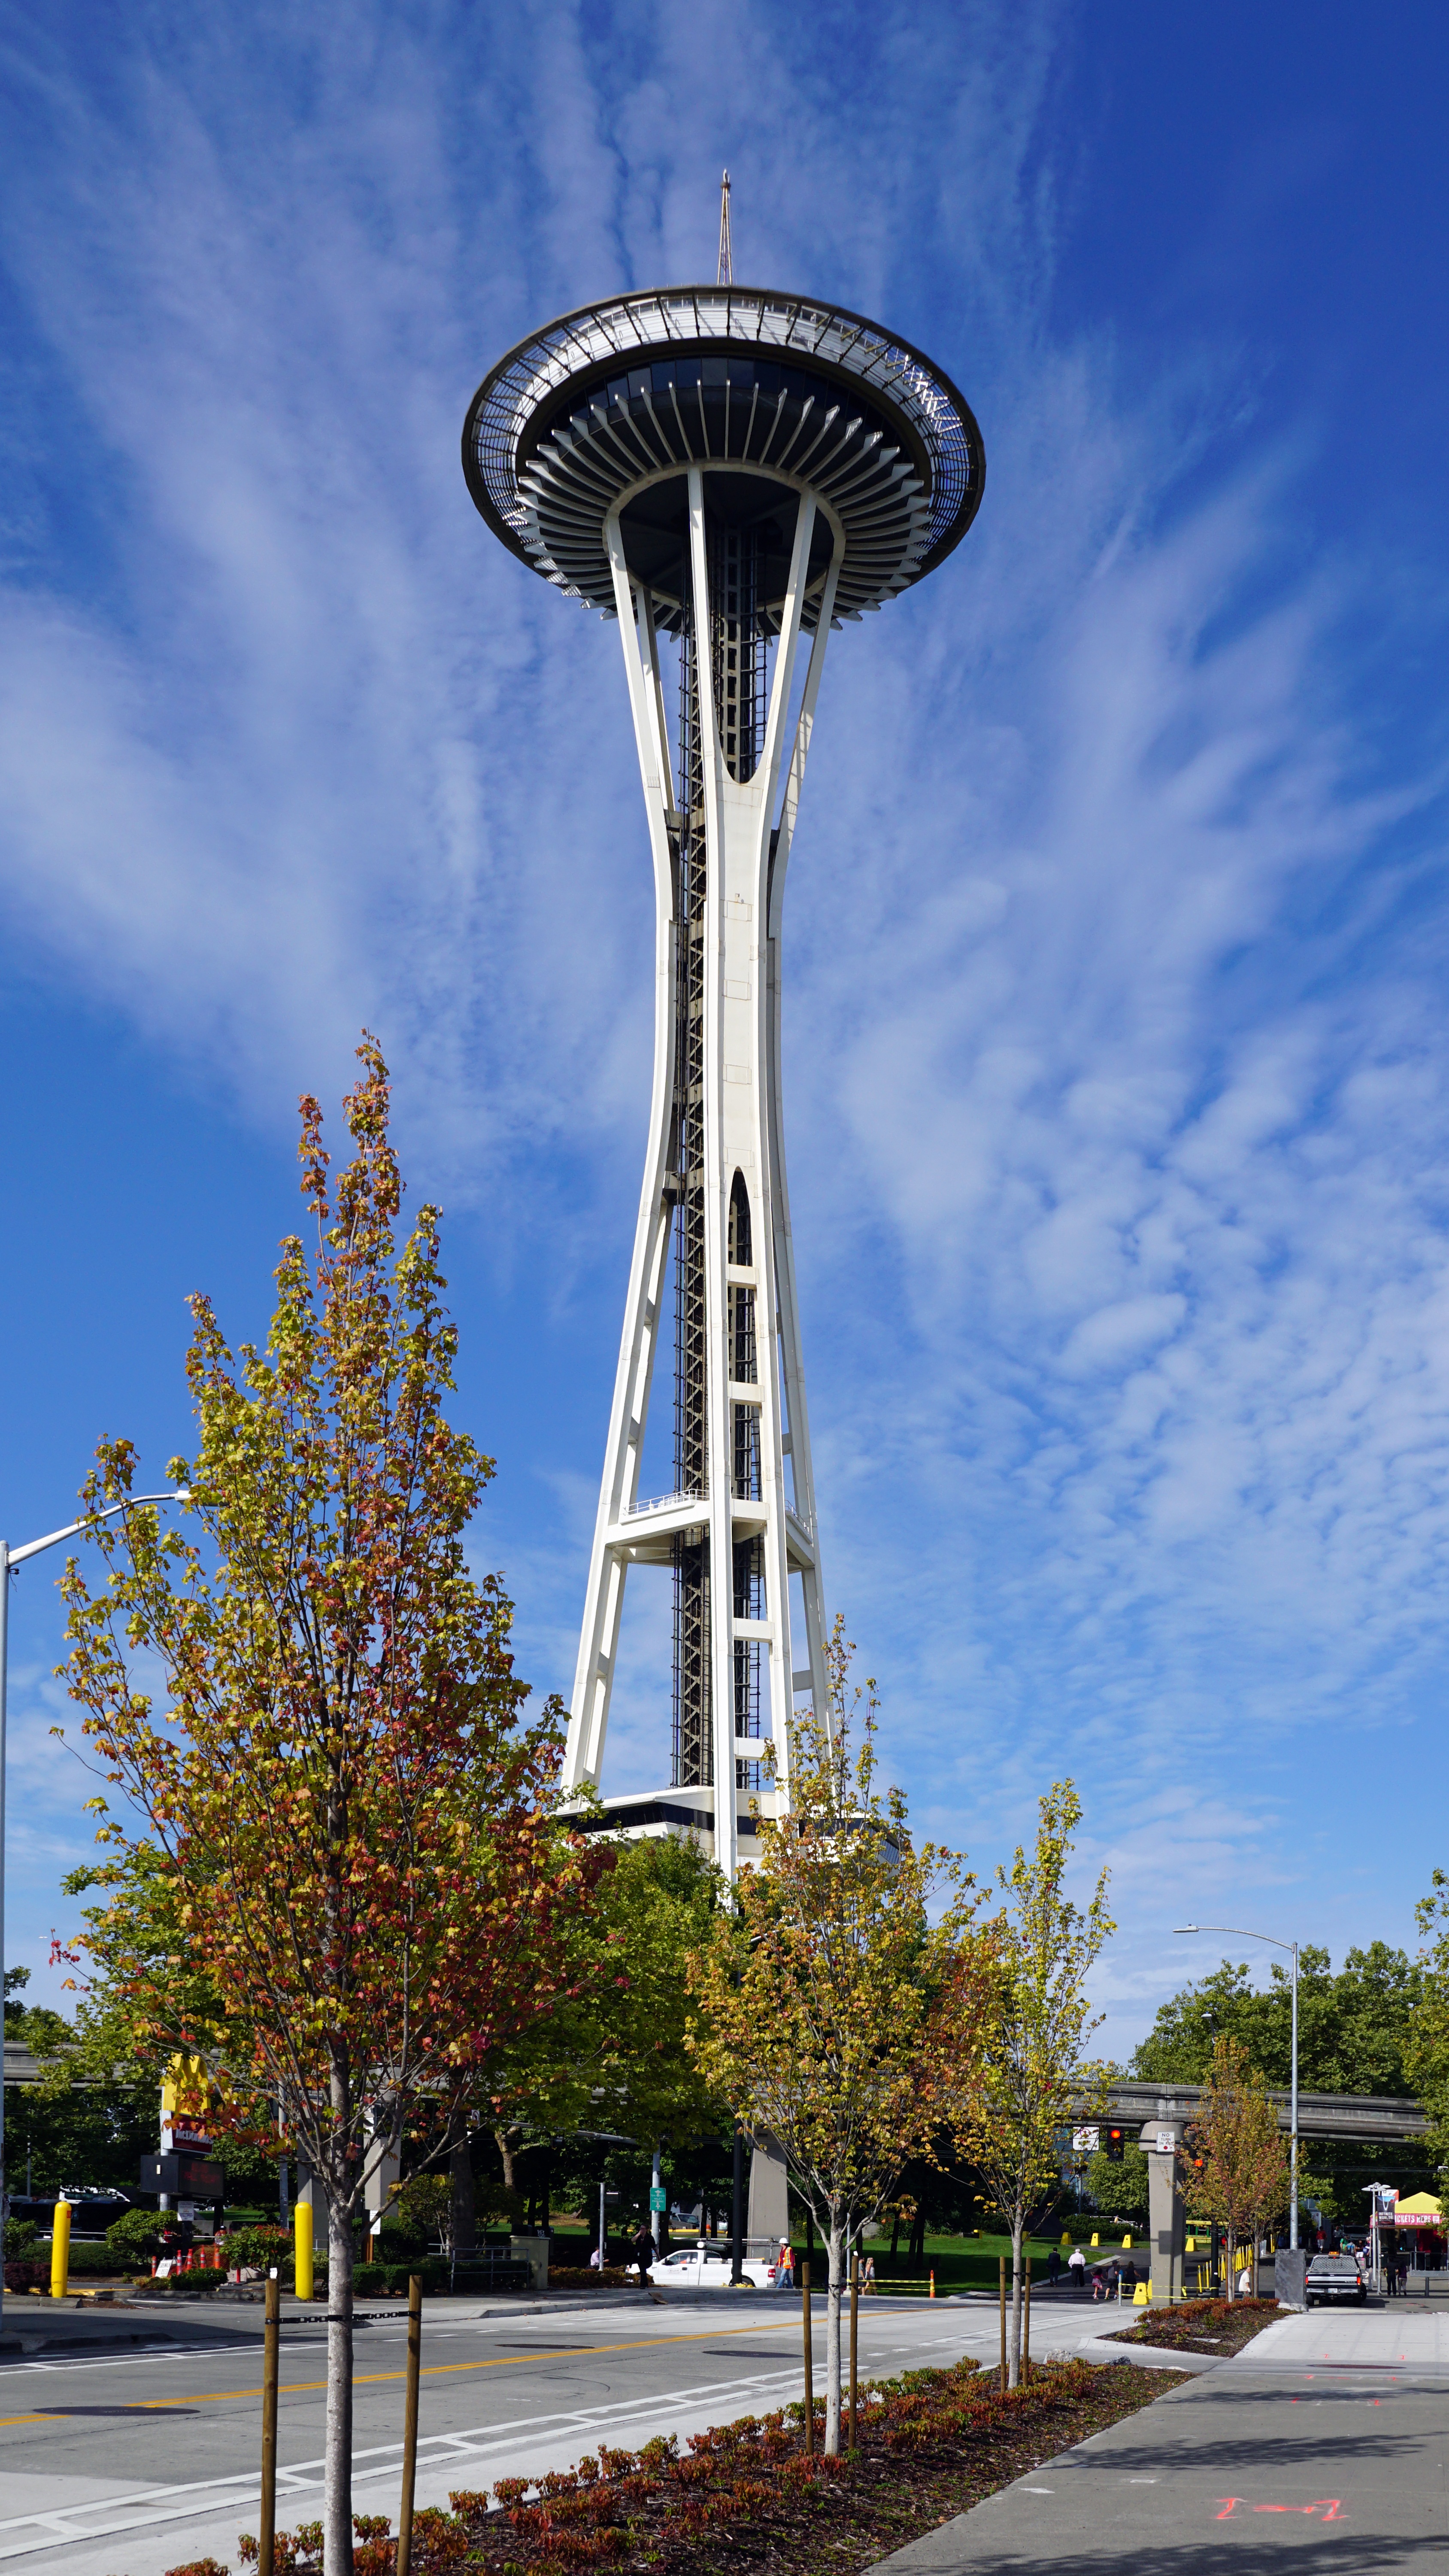
structure, city, cityscape, downtown, tower, america, landmark, street light, lighting, stadium, tower block, seattle, observation tower, spaceneedle, urban area, sport venue